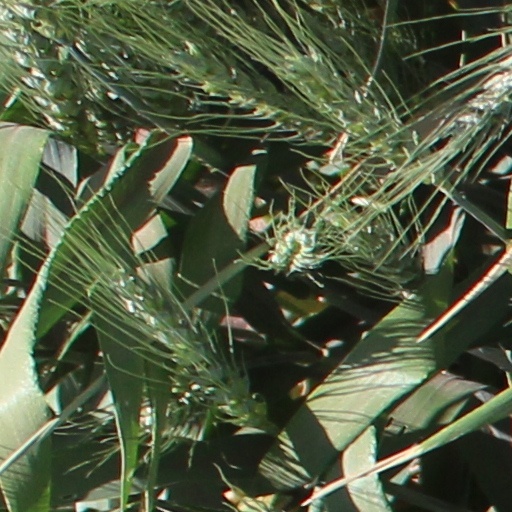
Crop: wheat